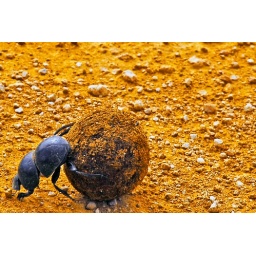
We waited in our car, while the beetle, pushed elephant dung across the the road